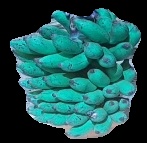
Variety: elakki-bale
Grade: grade3